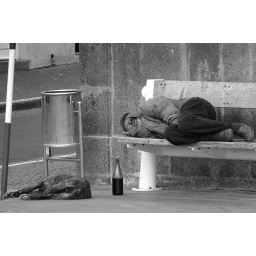
In the port of fishing of Lagoa, after the work in the sea, a short moment of rest near fish market of the port